2005–06 Wigan Athletic F.C. season

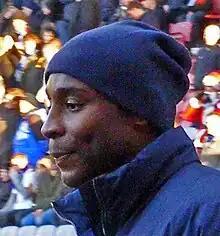
Jason Roberts scored a late goal against Arsenal to take Wigan to their first ever major cup final.

Wigan entered the League Cup in the second round and were drawn against AFC Bournemouth. Manager Paul Jewell made 11 changes to the side, with several players making their debuts. Bournemouth, suffering from an injury crisis, could only name four substitutes, but held Wigan until Jason Roberts broke the deadlock four minutes from time to send his team into the next round. Wigan played Watford in the third round, and the game was taken to extra time with neither side able to score after 90 minutes. Ryan Taylor scored the opening goal from the penalty spot in the 98th minute before Andreas Johansson sealed the victory with two goals late in the second half of extra time. In the fourth round, Wigan were drawn at home against Newcastle United, but despite being drawn against stronger opposition, Jewell reiterated that he would continue to use his fringe players in the cup, as Premier League survival was still the main priority for the club. Wigan beat their opponents 1–0 through a penalty from David Connolly late in the game, with Newcastle manager Graeme Souness conceding that Wigan were "totally dominant". The club then met local rivals Bolton Wanderers in the quarter-final, where Roberts' two goals late in the first half were enough to take Wigan to their first ever major cup semi-final.